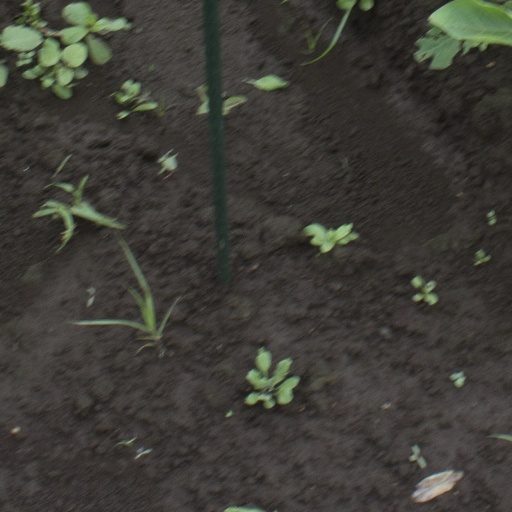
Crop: soybean